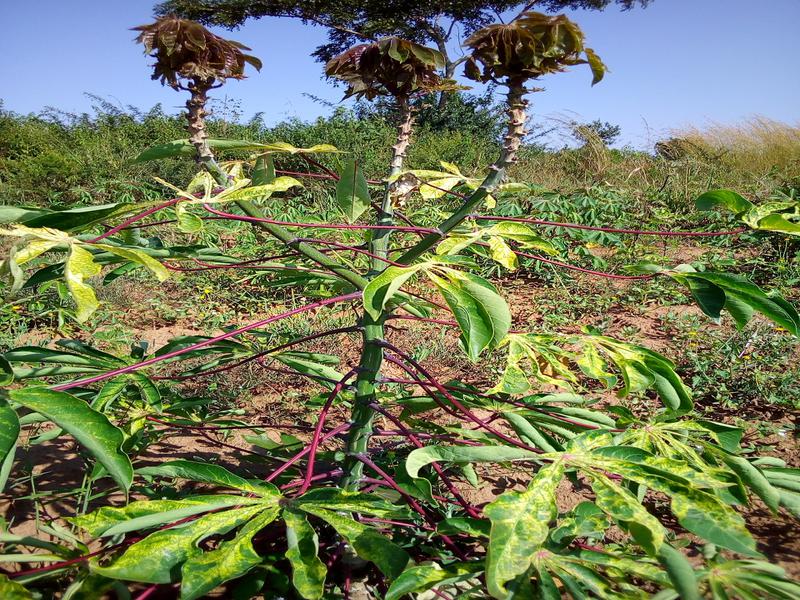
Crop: cassava
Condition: mosaic_disease